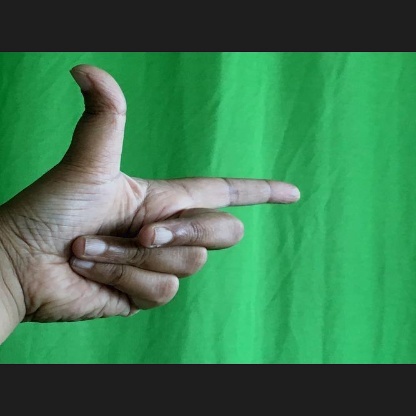
Mudra: Chandrakala